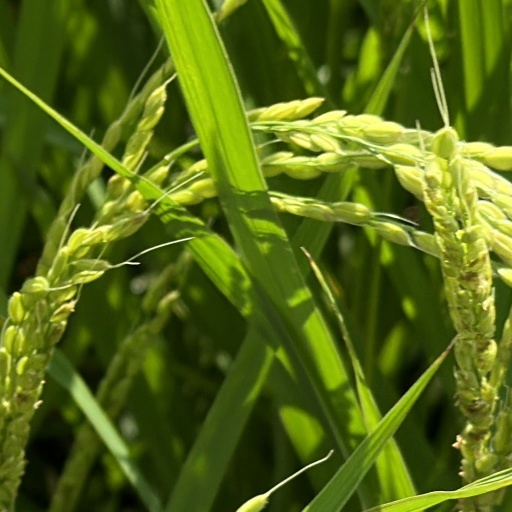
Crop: rice